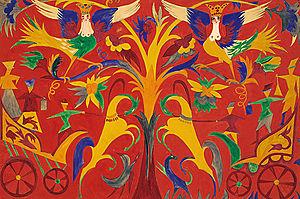
Queue d'Âne est un groupe d'artistes de l'avant-garde russe formé en 1911-1912.